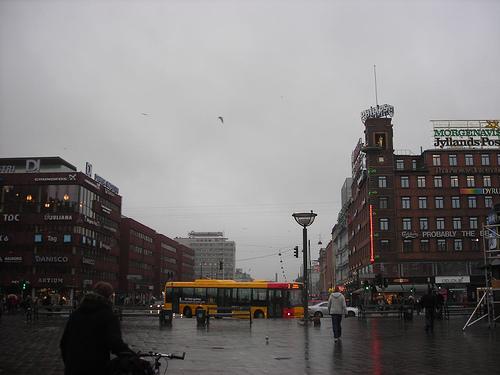
Weather: rain or strom